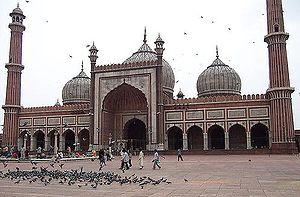
La Jama Masjid dite aussi grande mosquée de Shahjahânabâd ou grande mosquée de Delhi, est l'une des plus grandes mosquées de l'Inde, elle peut accueillir 25 000 personnes. Construite entre 1644 et 1656 sous le règne de l'empereur moghol Shâh Jahân, elle est revêtue de grès rouge. Utilisant le plan moghol elle se compose d'une grande cour pavée et surhaussée sur laquelle donnent trois hautes portes, une sur chaque côté. Le haram s'ouvre par une façade avec un pishtak entouré de colonnettes grêles et surmonté de chatris. Il est entouré de deux minarets élancés également surmontés de chatris, et couvert par trois dômes bulbeux à hauts tambours. À l'intérieur, alors que le minbar est plutôt petit, le mihrab prend une dimension immense.